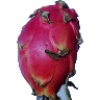
Label: red_pitahaya